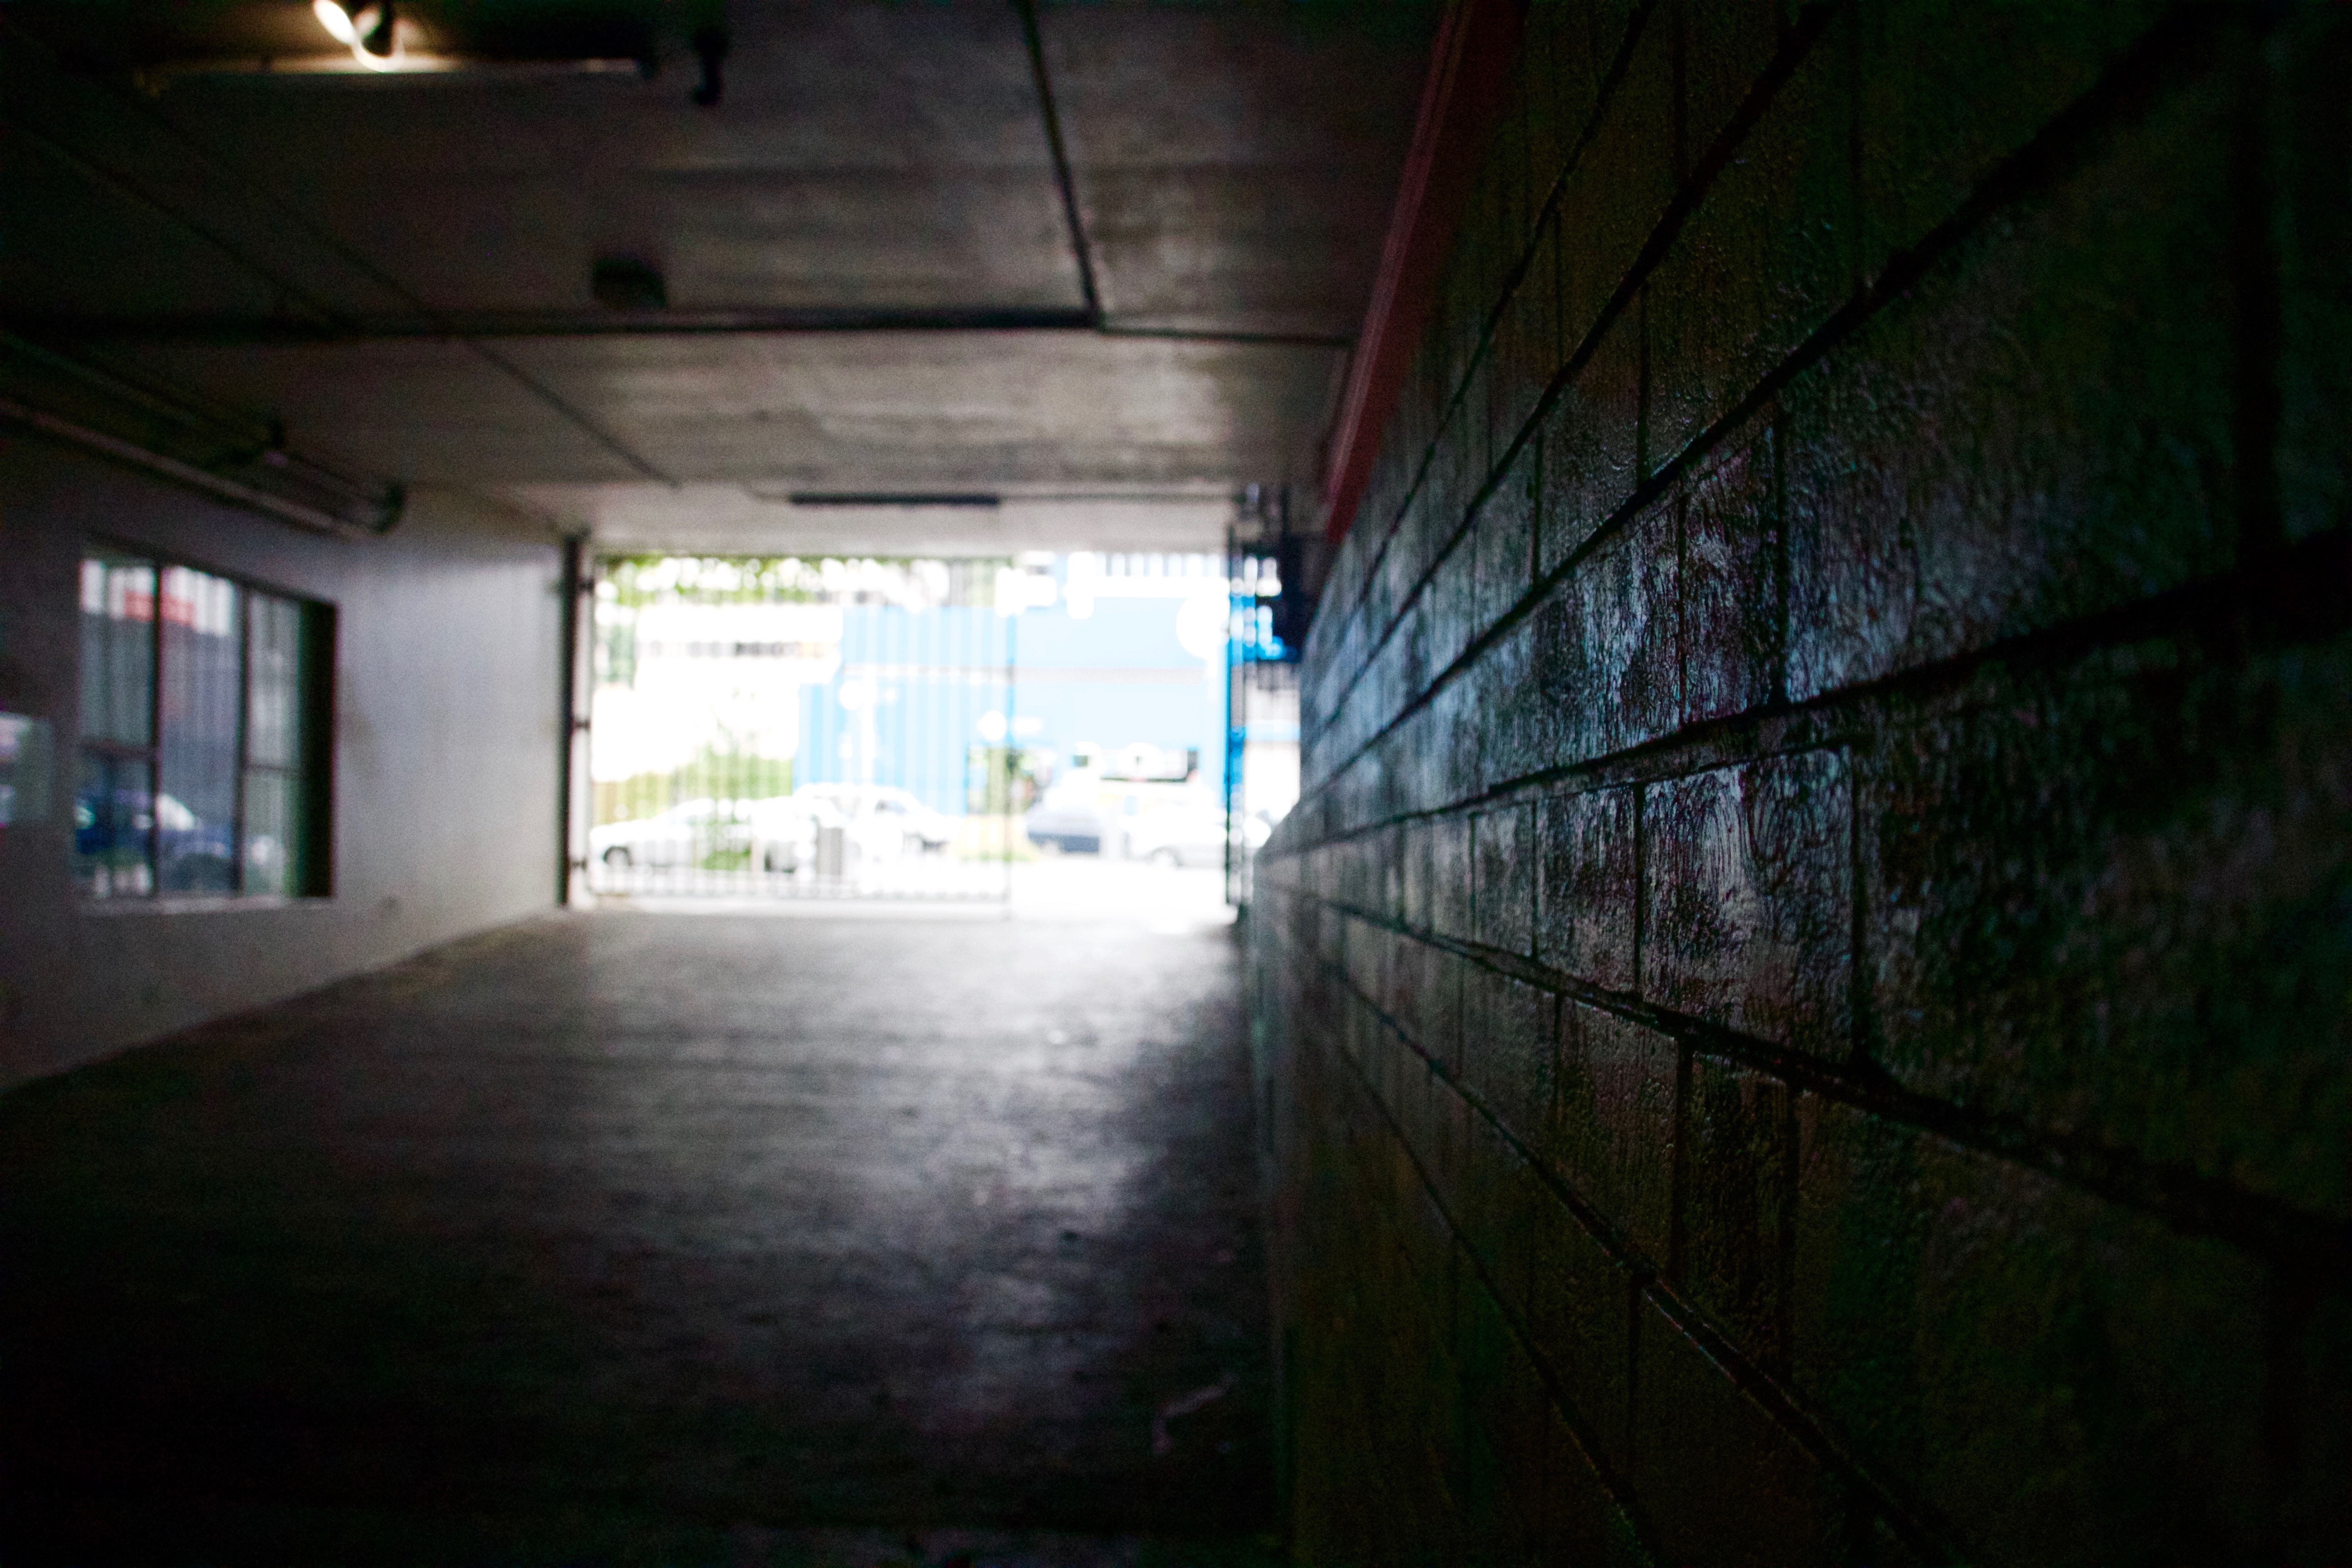
light, subway, shooting range